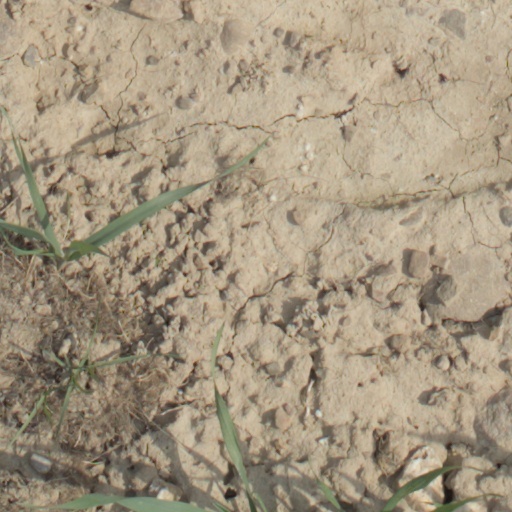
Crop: wheat